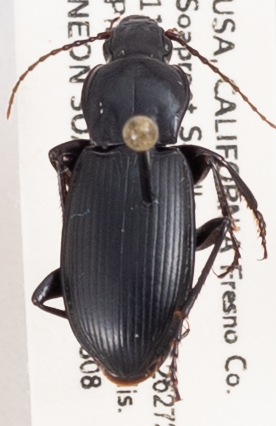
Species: Pterostichus ordinarius
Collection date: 2019-05-08
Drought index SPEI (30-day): -0.8
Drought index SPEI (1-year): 0.212
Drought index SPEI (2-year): -0.24